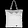
Label: Bag